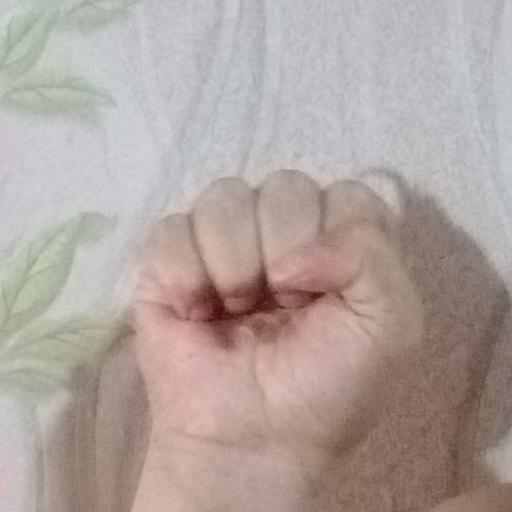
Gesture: fist